Grindstone Road

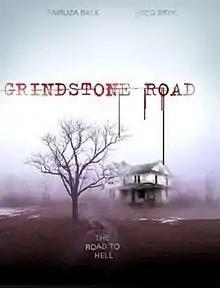
Grindstone Road DVD Cover

Grindstone Road is a 2008 Canadian horror-thriller written by Paul Germann and directed by Melanie Orr.